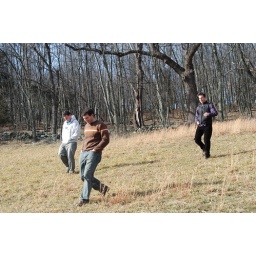
Another open field in the woods behind our house